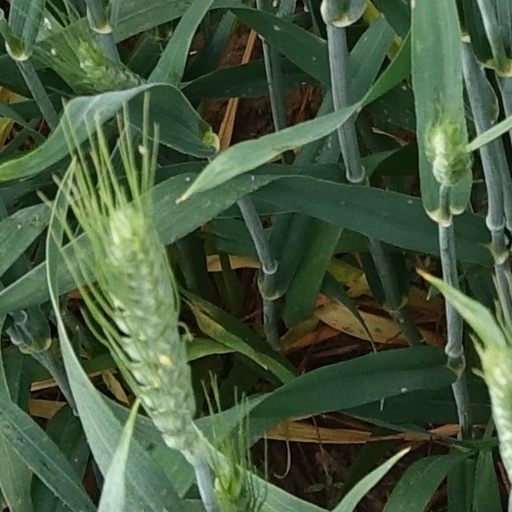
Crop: wheat